François, Count of Enghien

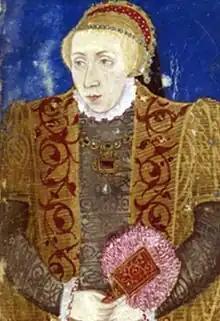
François de Bourbon's paternal grandmother, Marie de Luxembourg, from whom he inherited the comté d'Enghien

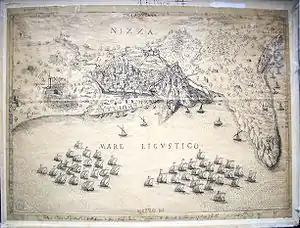
Assembly of the Franco-Ottoman fleet before the city of Nice

François had an elder brother, Antoine de Bourbon, born in 1518, who would go on to become the king of Navarre. He also had several prominent younger brothers including Charles de Bourbon, born in 1523, who would become first a cardinal and then be proclaimed king Charles X by the Catholic League and Louis de Bourbon, born in 1530, who would become Protestant and die at the battle of Jarnac in 1569.